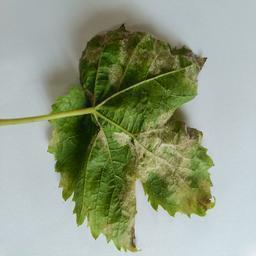
Label: Downy Mildew